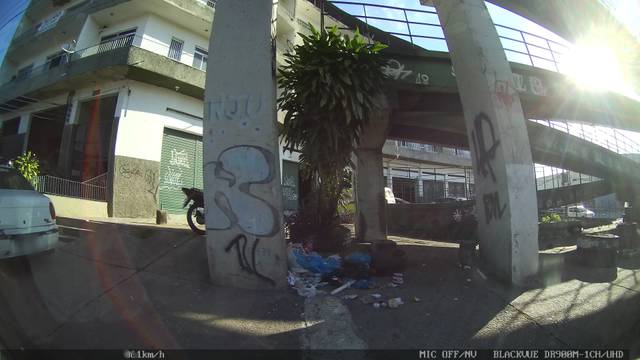
Region: Brazil
Coordinates: -22.814, -43.36